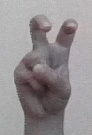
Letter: toot